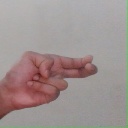
अक्षर: ह